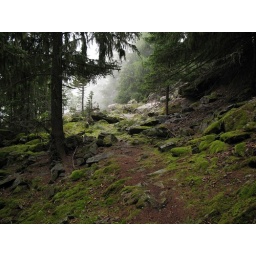
Un sentiero nei boschi nei dintorni di Peio (TN).A trail in the lush green grass and moss near Peio, Italy